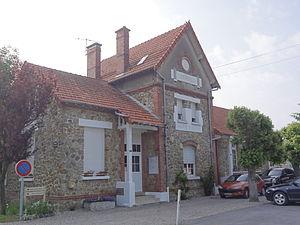
Menneville (Aisne) Mairie
Menneville est une ancienne commune française, située dans le département de l'Aisne, en région Hauts-de-France.